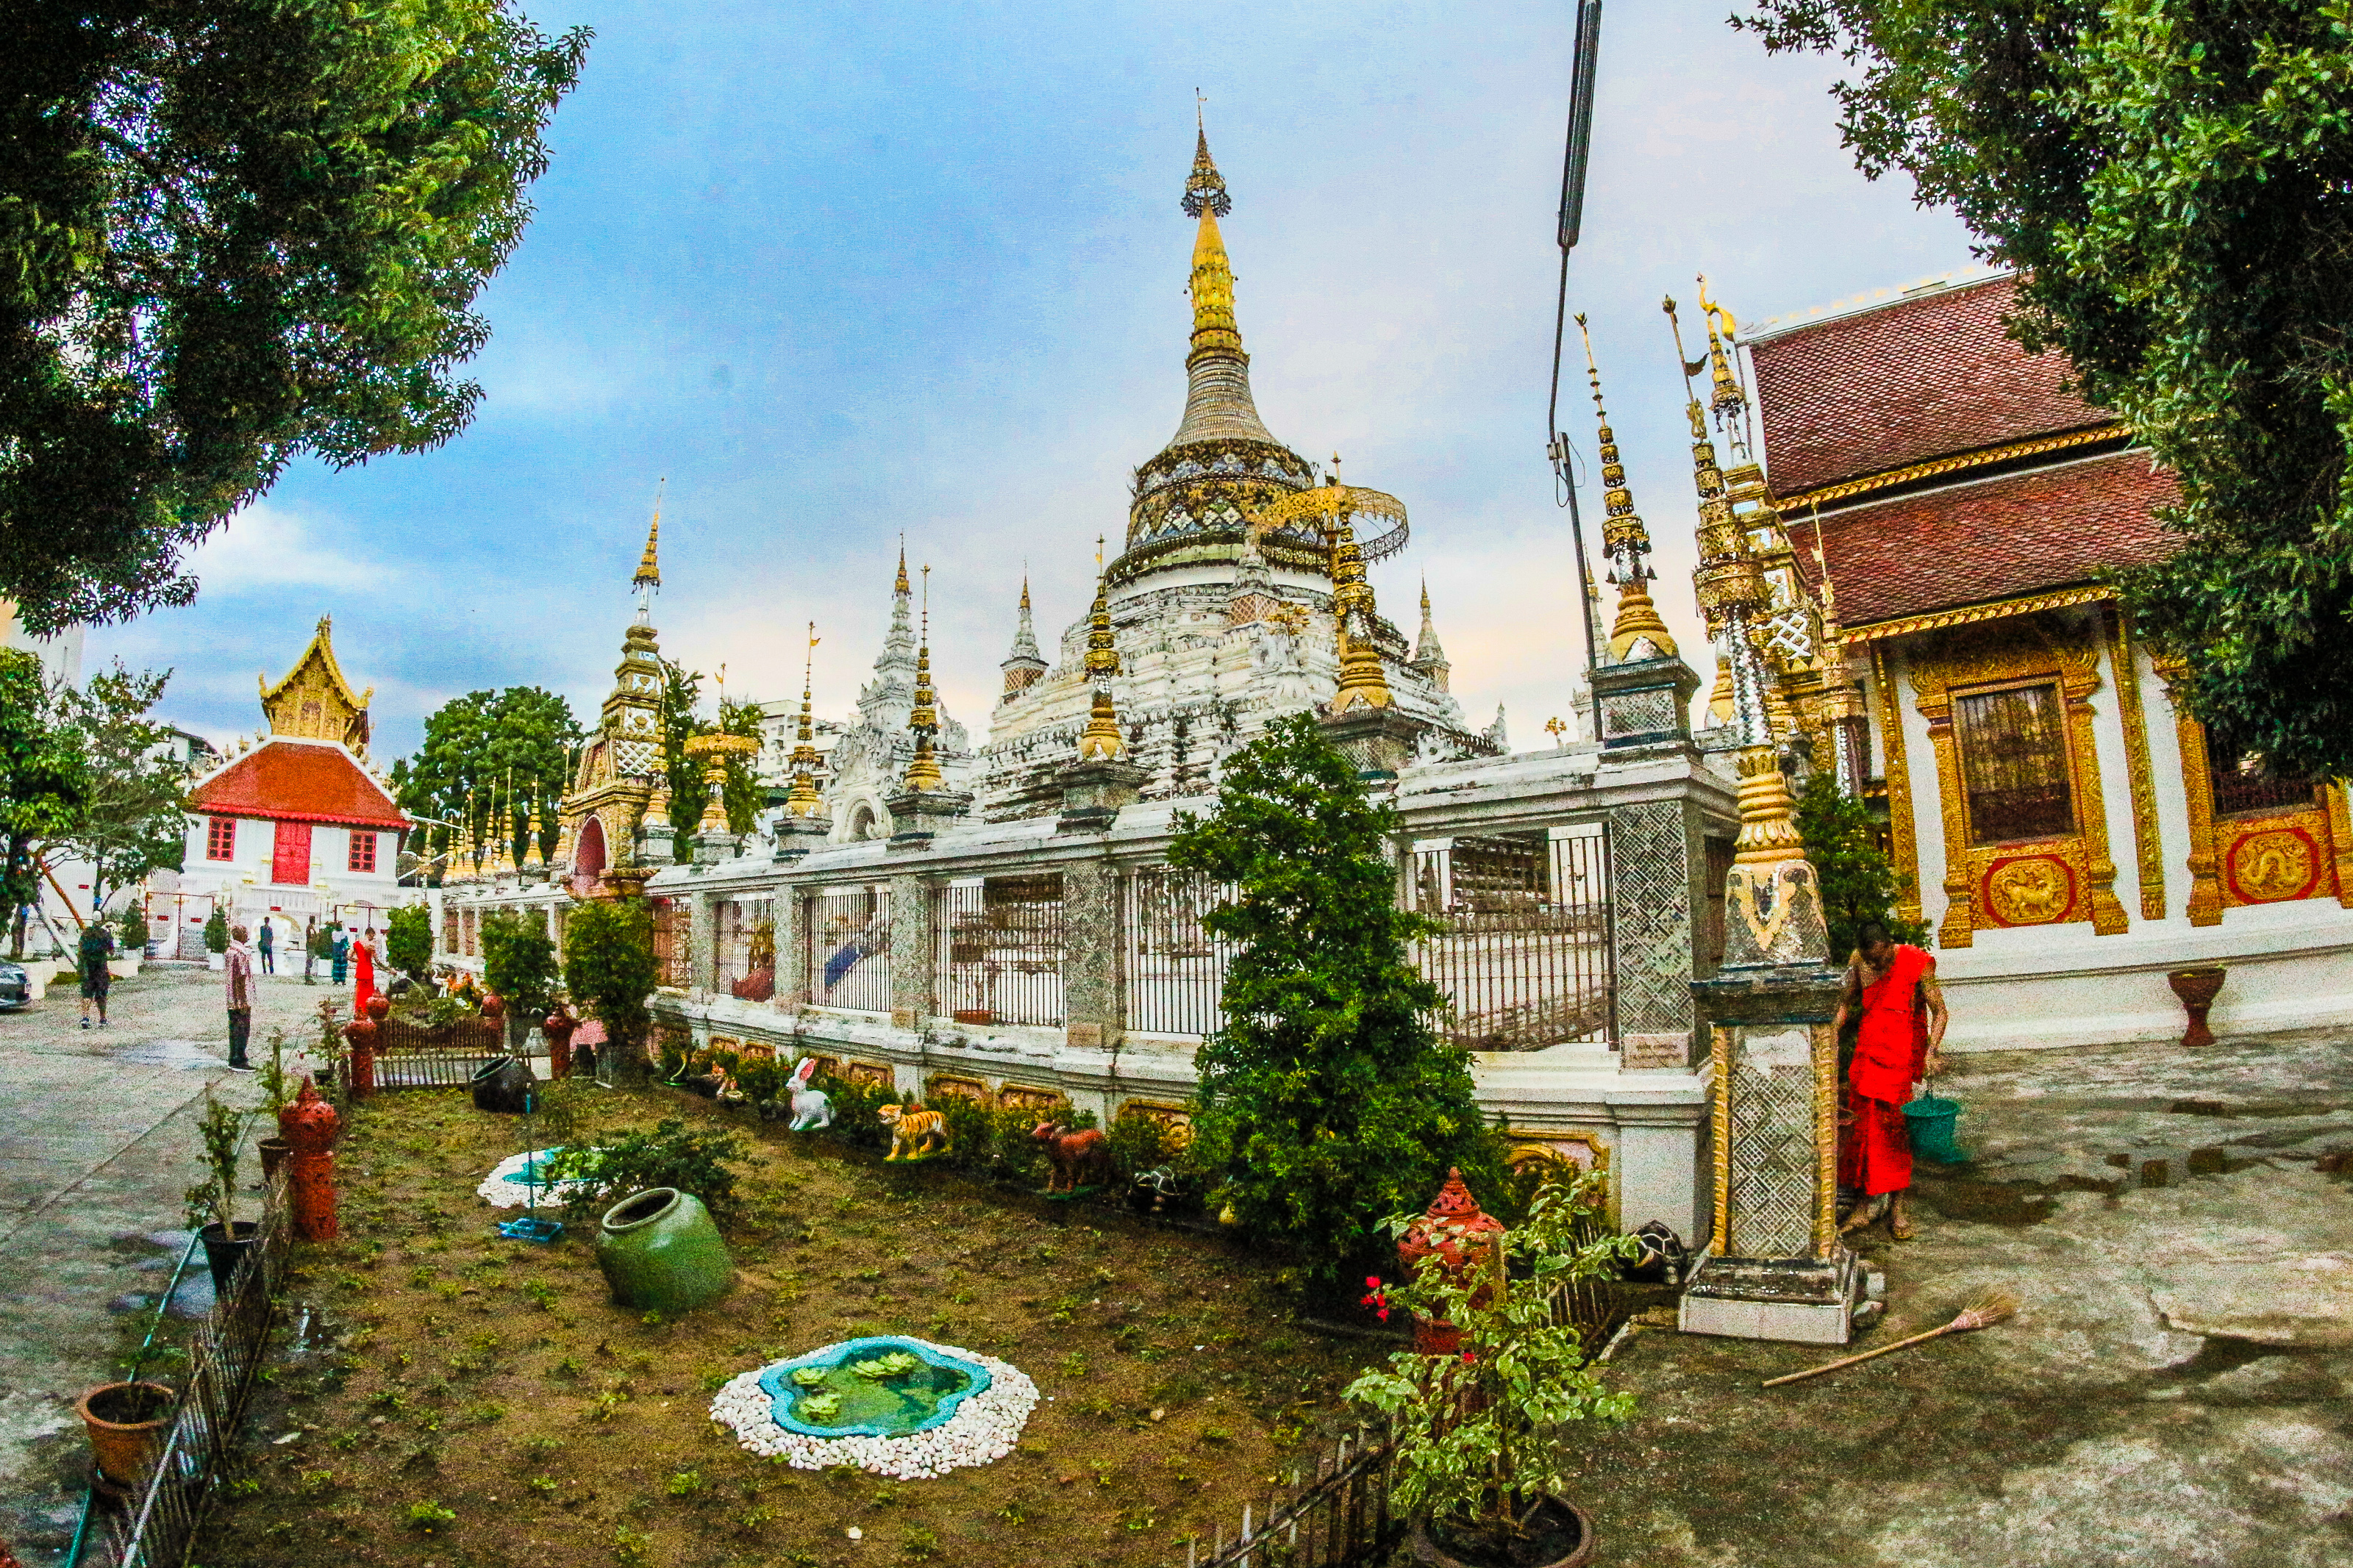
thailand, temple, buddhism, culture, travel, architecture, religion, asia, chiangmai, landmark, ancient, wat, traditional, thai, art, asian, tourism, buddha, buddhist, building, religious, beautiful, gold, statue, history, pagoda, background, chiang mai, sculpture, place of worship, shrine, hindu temple, sky, historic site, tourist attraction, monastery, tower, stupa